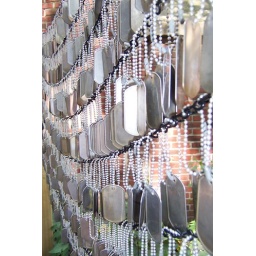
Each dog tag represents a person killed in the Iraq and Afghanistan wars.